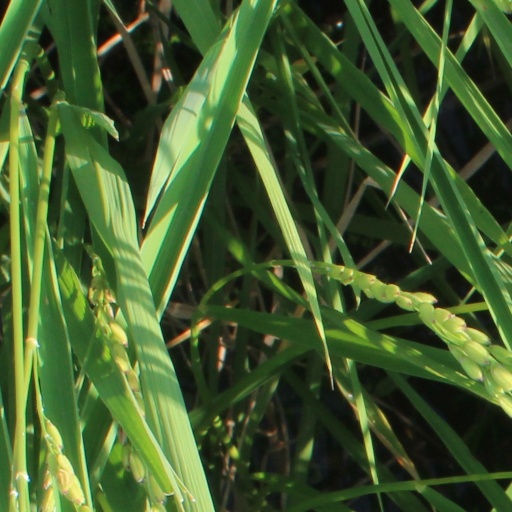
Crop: rice